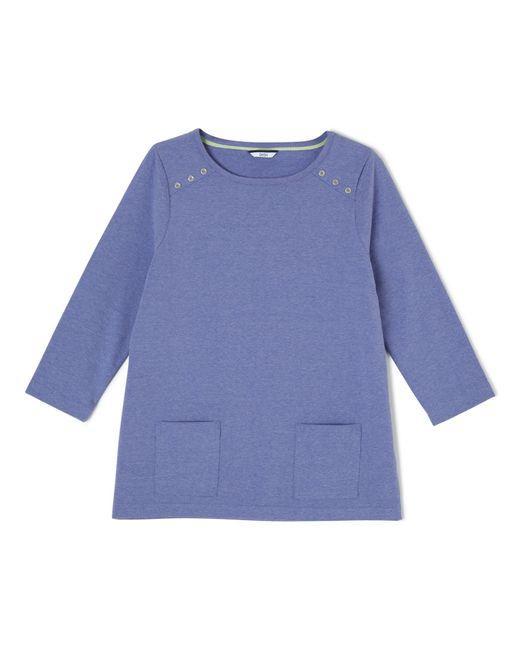
Blaues langärmliges Baumwollhemd mit Fronttaschen